Revenue stamps of Western Australia

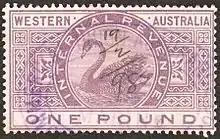
An 1898 Internal Revenue £1 stamp.

Western Australia's first general duty revenue stamps were postage stamps showing a black swan overprinted I R in 1881. A year later special printings of postage stamps in lilac were similarly overprinted, but this time they were also surcharged with a new value. These were replaced by a new set in a large format inscribed WESTERN AUSTRALIA INTERNAL REVENUE.